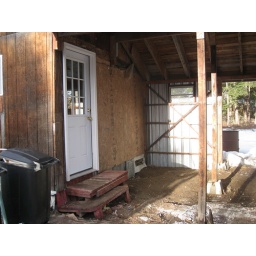
I asked for a door with a window in it to let more light into the kitchen.